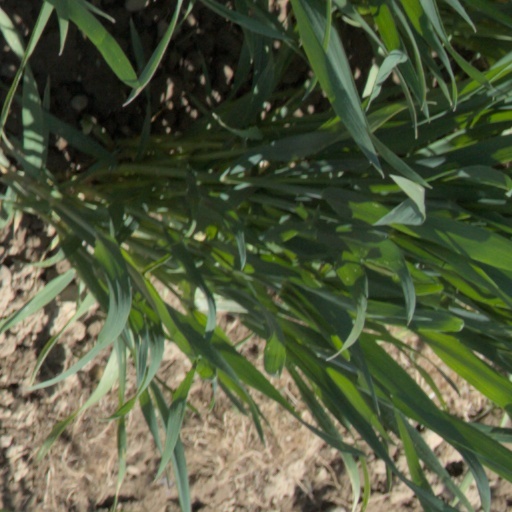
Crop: wheat